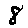
Label: 8